War on terror

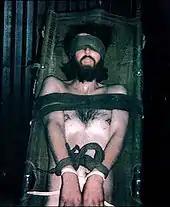
John Walker Lindh was captured as an enemy combatant during the United States' 2001 invasion of Afghanistan.

The invasion of Afghanistan is seen to have been the first action of this war, and initially involved forces from the United States, the United Kingdom, and the Afghan Northern Alliance. Since the initial invasion period, these forces were augmented by troops and aircraft from Australia, Canada, Denmark, France, Italy, Netherlands, New Zealand and Norway among others. In 2006, there were about 33,000 troops in Afghanistan.